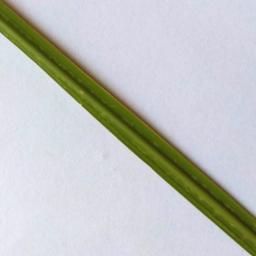
Label: Rice___Leaf_Blast